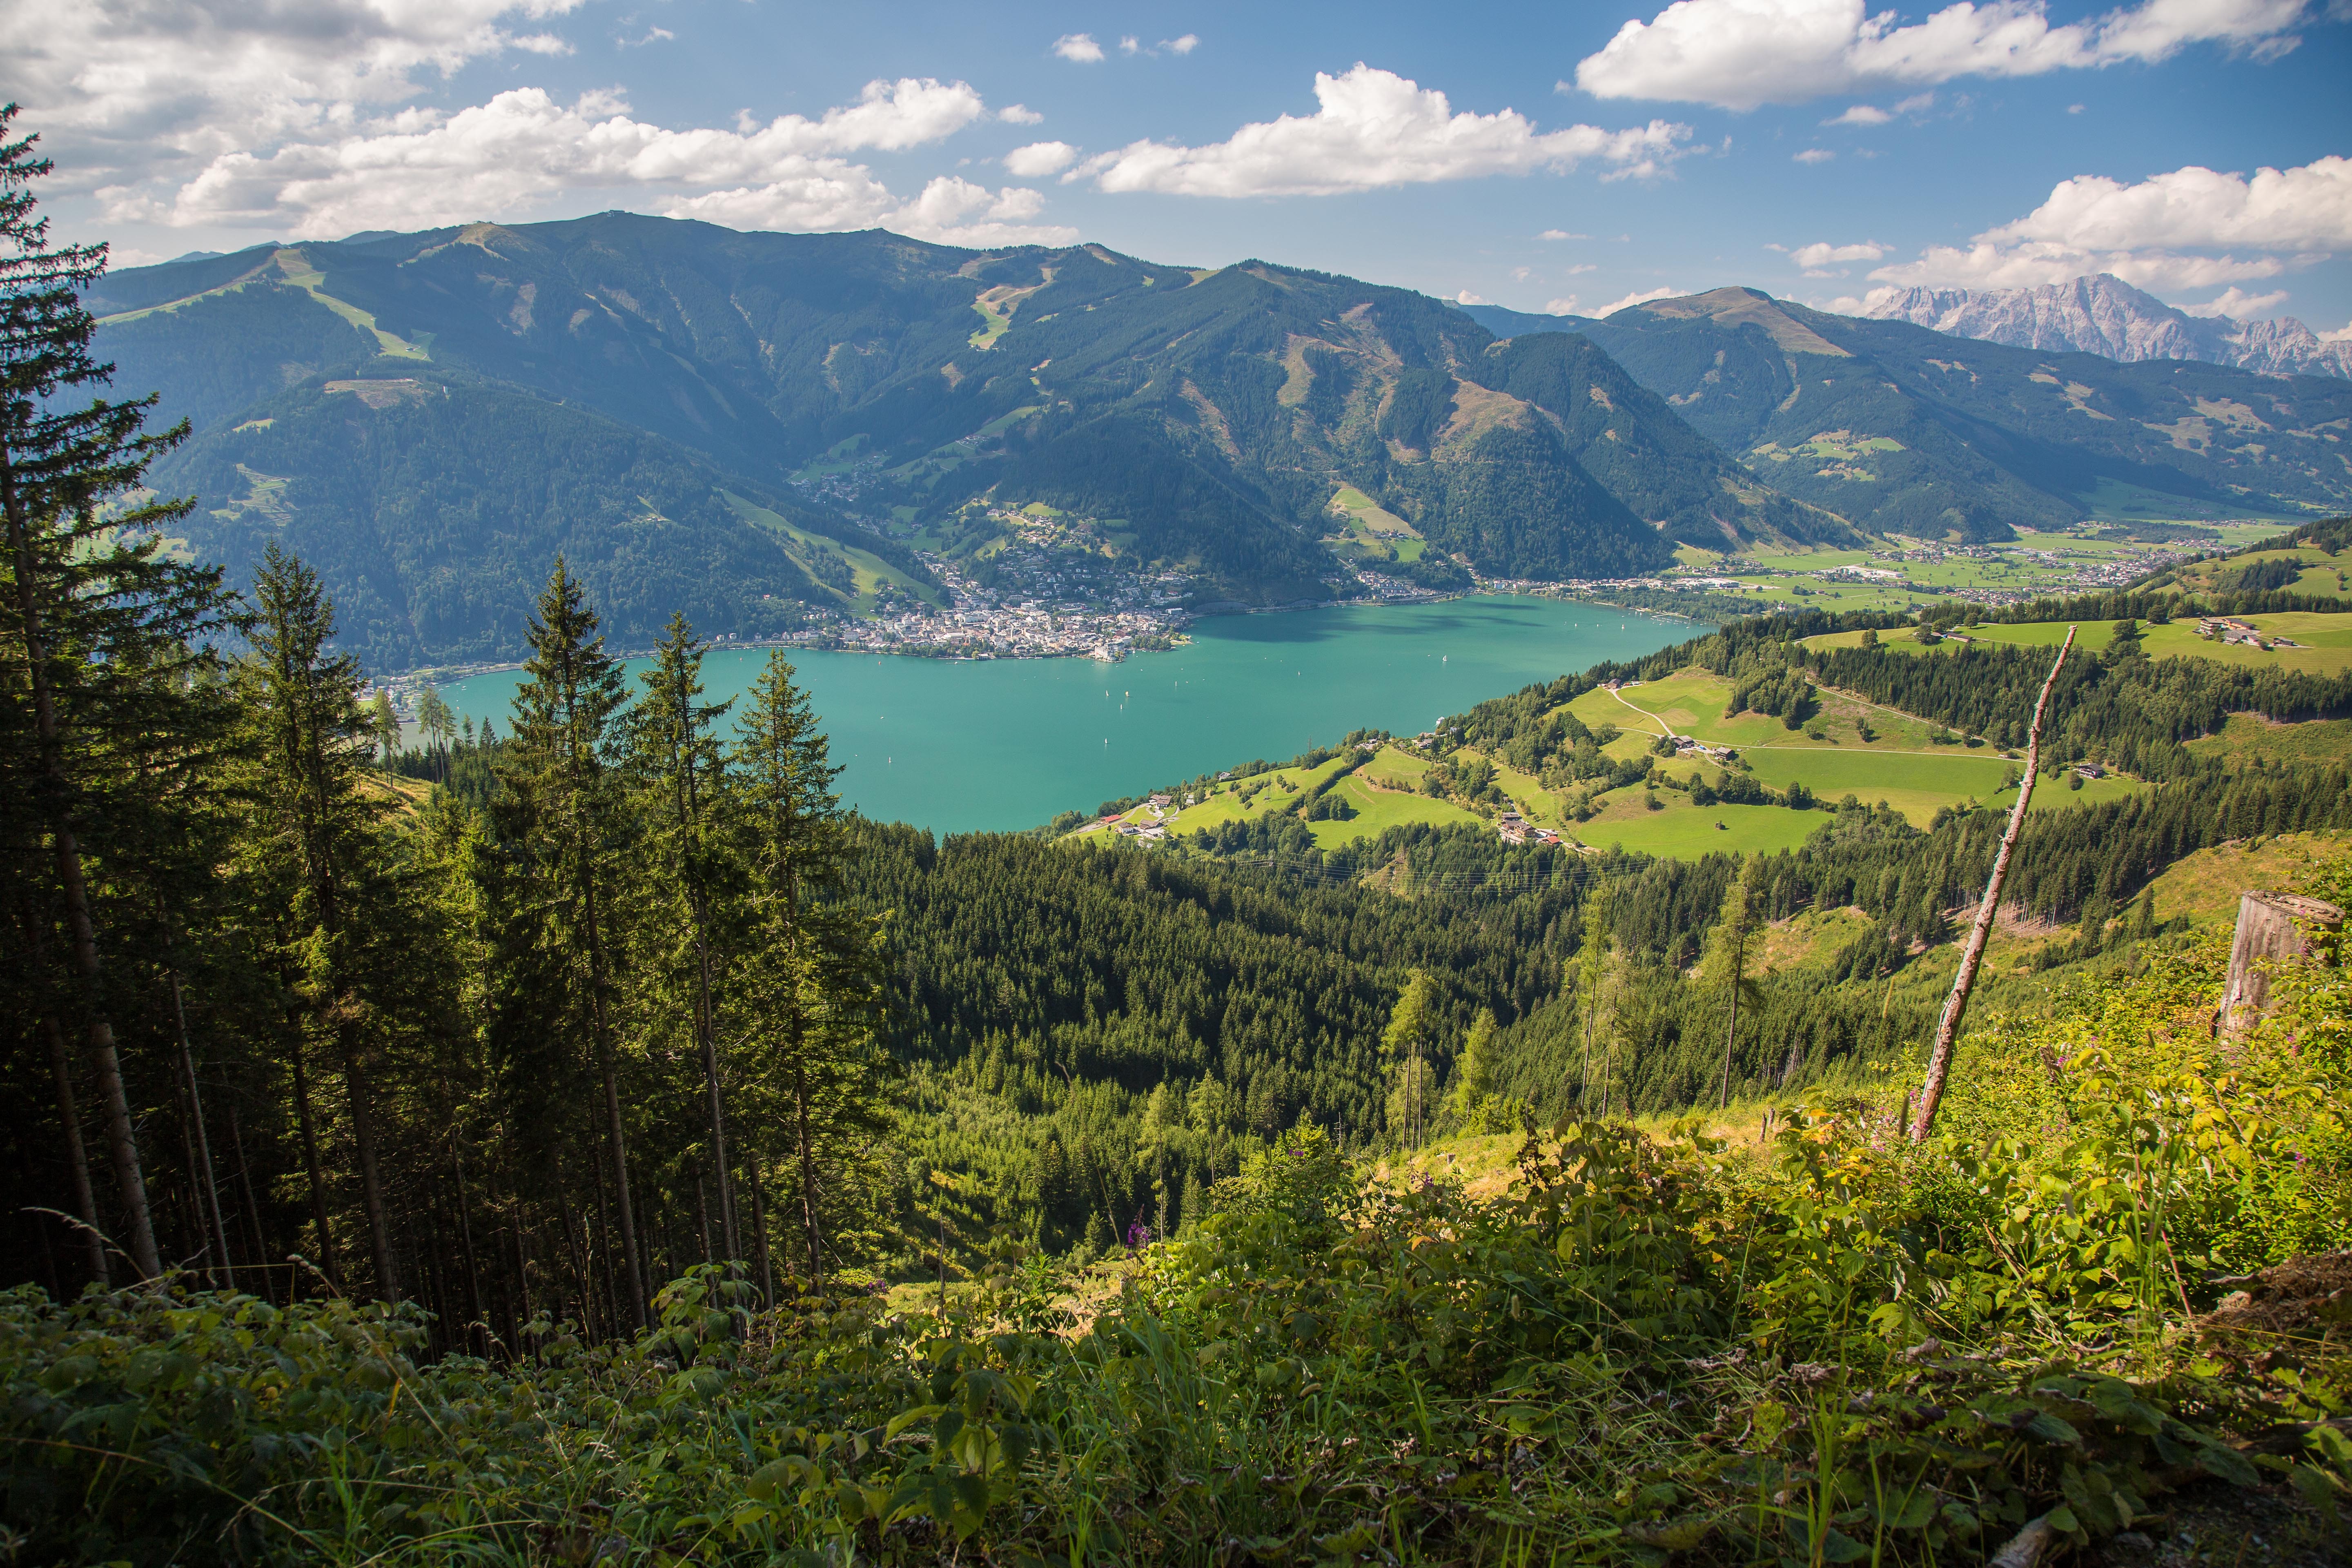
landscape, tree, nature, forest, wilderness, walking, mountain, meadow, hill, lake, adventure, valley, mountain range, autumn, highland, national park, ridge, mountains, alps, plateau, fell, habitat, loch, ecosystem, landform, mountain pass, lake in the mountains, natural environment, geographical feature, mountainous landforms, zell am see, kaprun